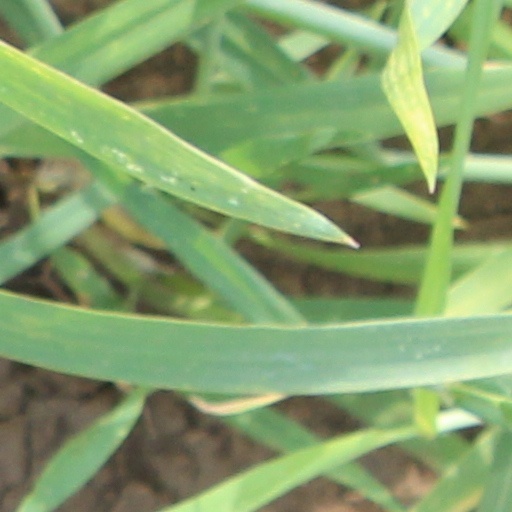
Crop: wheat